Question: What color is the sky?
Tambaya: Menene launin sama?
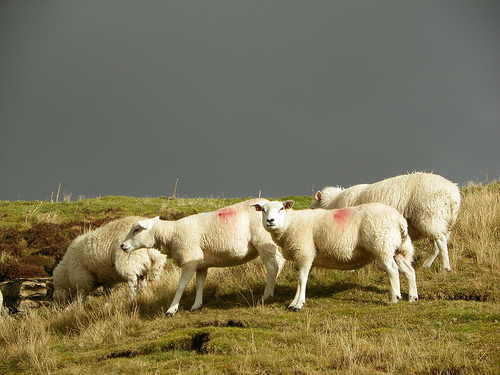
Answer: Dark gray.
Amsa: Ruwan ƙasa mai duhu.